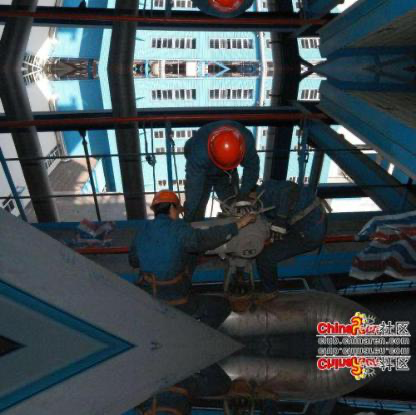
Objects in the image:
label: helmet
label: helmet
label: helmet